S. G. Neginhal

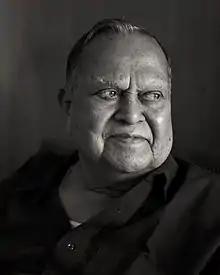
Neginhal in 2015

Sethuram Gopalrao Neginhal (1 May 1929 2 May 2021) was an Indian forest official and conservationist who is credited with generating the green cover around the Indian city of Bangalore leading to the city being referred to as "The Garden City". He was associated with the launch of Project Tiger and led wildlife conservation actions including development of the Bandipur Tiger Reserve. In addition to being an expert on wildlife and plant life he was an awarded wildlife photographer.